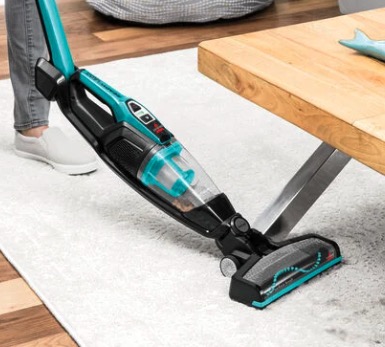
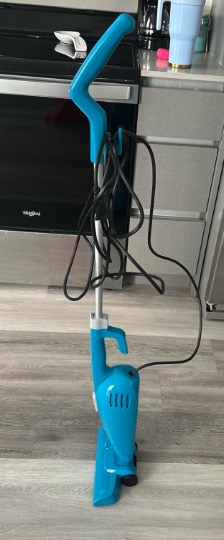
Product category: items_vacuum
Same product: no